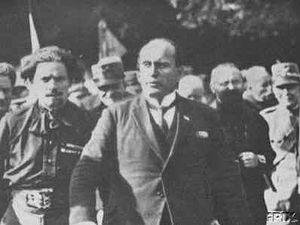
L’histoire de l'Italie fasciste, couramment désignée en Italie sous le terme de double décennie fasciste ou simplement double décennie, comprend la période de l'histoire du royaume d'Italie qui va de la prise du pouvoir par Benito Mussolini en 1922 jusqu'à la fin de sa dictature le 25 juillet 1943.